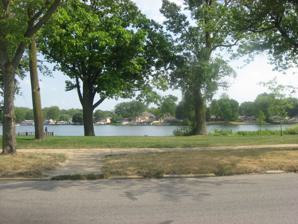
Building: Mark L. and Harriet E. Monteith House
Country: United States of America
Year built: 1908
Historic house in Indiana, United States United States historic place Mark L. and Harriet E. Monteith House U.S. National Register of Historic Places Mark L. and Harriet E. Monteith House site, July 2012 Show map of Indiana Show map of the United States Location 871 E. Beardsley Ave., Elkhart, Indiana Coordinates 41°41′41″N 85°57′48″W / 41.69472°N 85.96333°W / 41.69472; -85.96333 Area less than one acre Built c. 1908 ( 1908 ) , 1935 Architectural style Tudor Revival NRHP reference No. 85003124 Added to NRHP December 26, 1985 Mark L. and Harriet E. Monteith House was a historic home located at Elkhart , Elkhart County, Indiana .  It was built around 1908, and was a two-story, T-shaped, frame dwelling which was remodeled in the Tudor Revival style in the 1930s. It featured a steeply pitched roof, two-story porch, and brick and half-timbering on the exterior. It has been demolished. It was added to the National Register of Historic Places in 1985. References